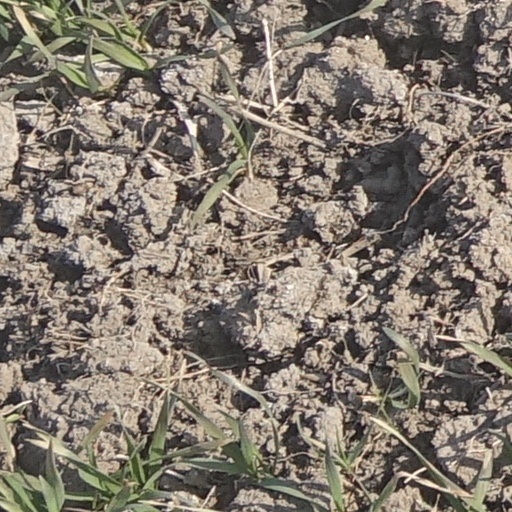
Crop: wheat